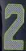
Number: 2